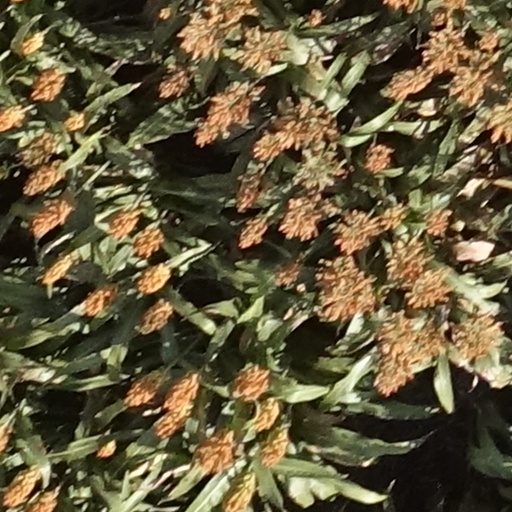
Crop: sorghum